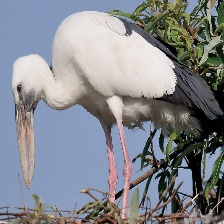
Species: ASIAN OPENBILL STORK
Scientific name: ANASTOMUS OSCITANS
ImageNet parent category: white_stork